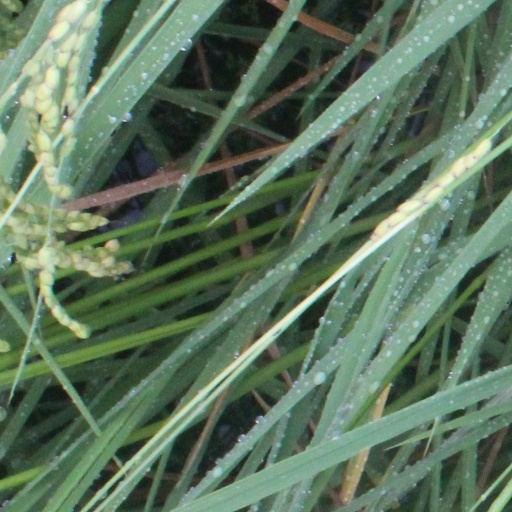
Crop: rice